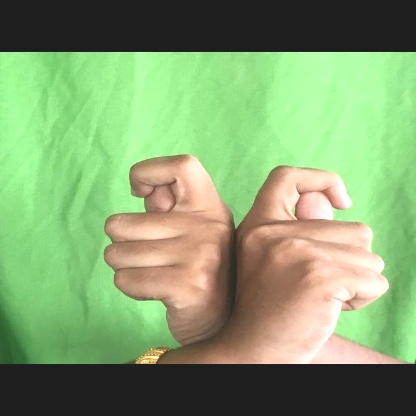
Mudra: Berunda